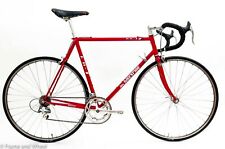
Vehicle type: Bikes